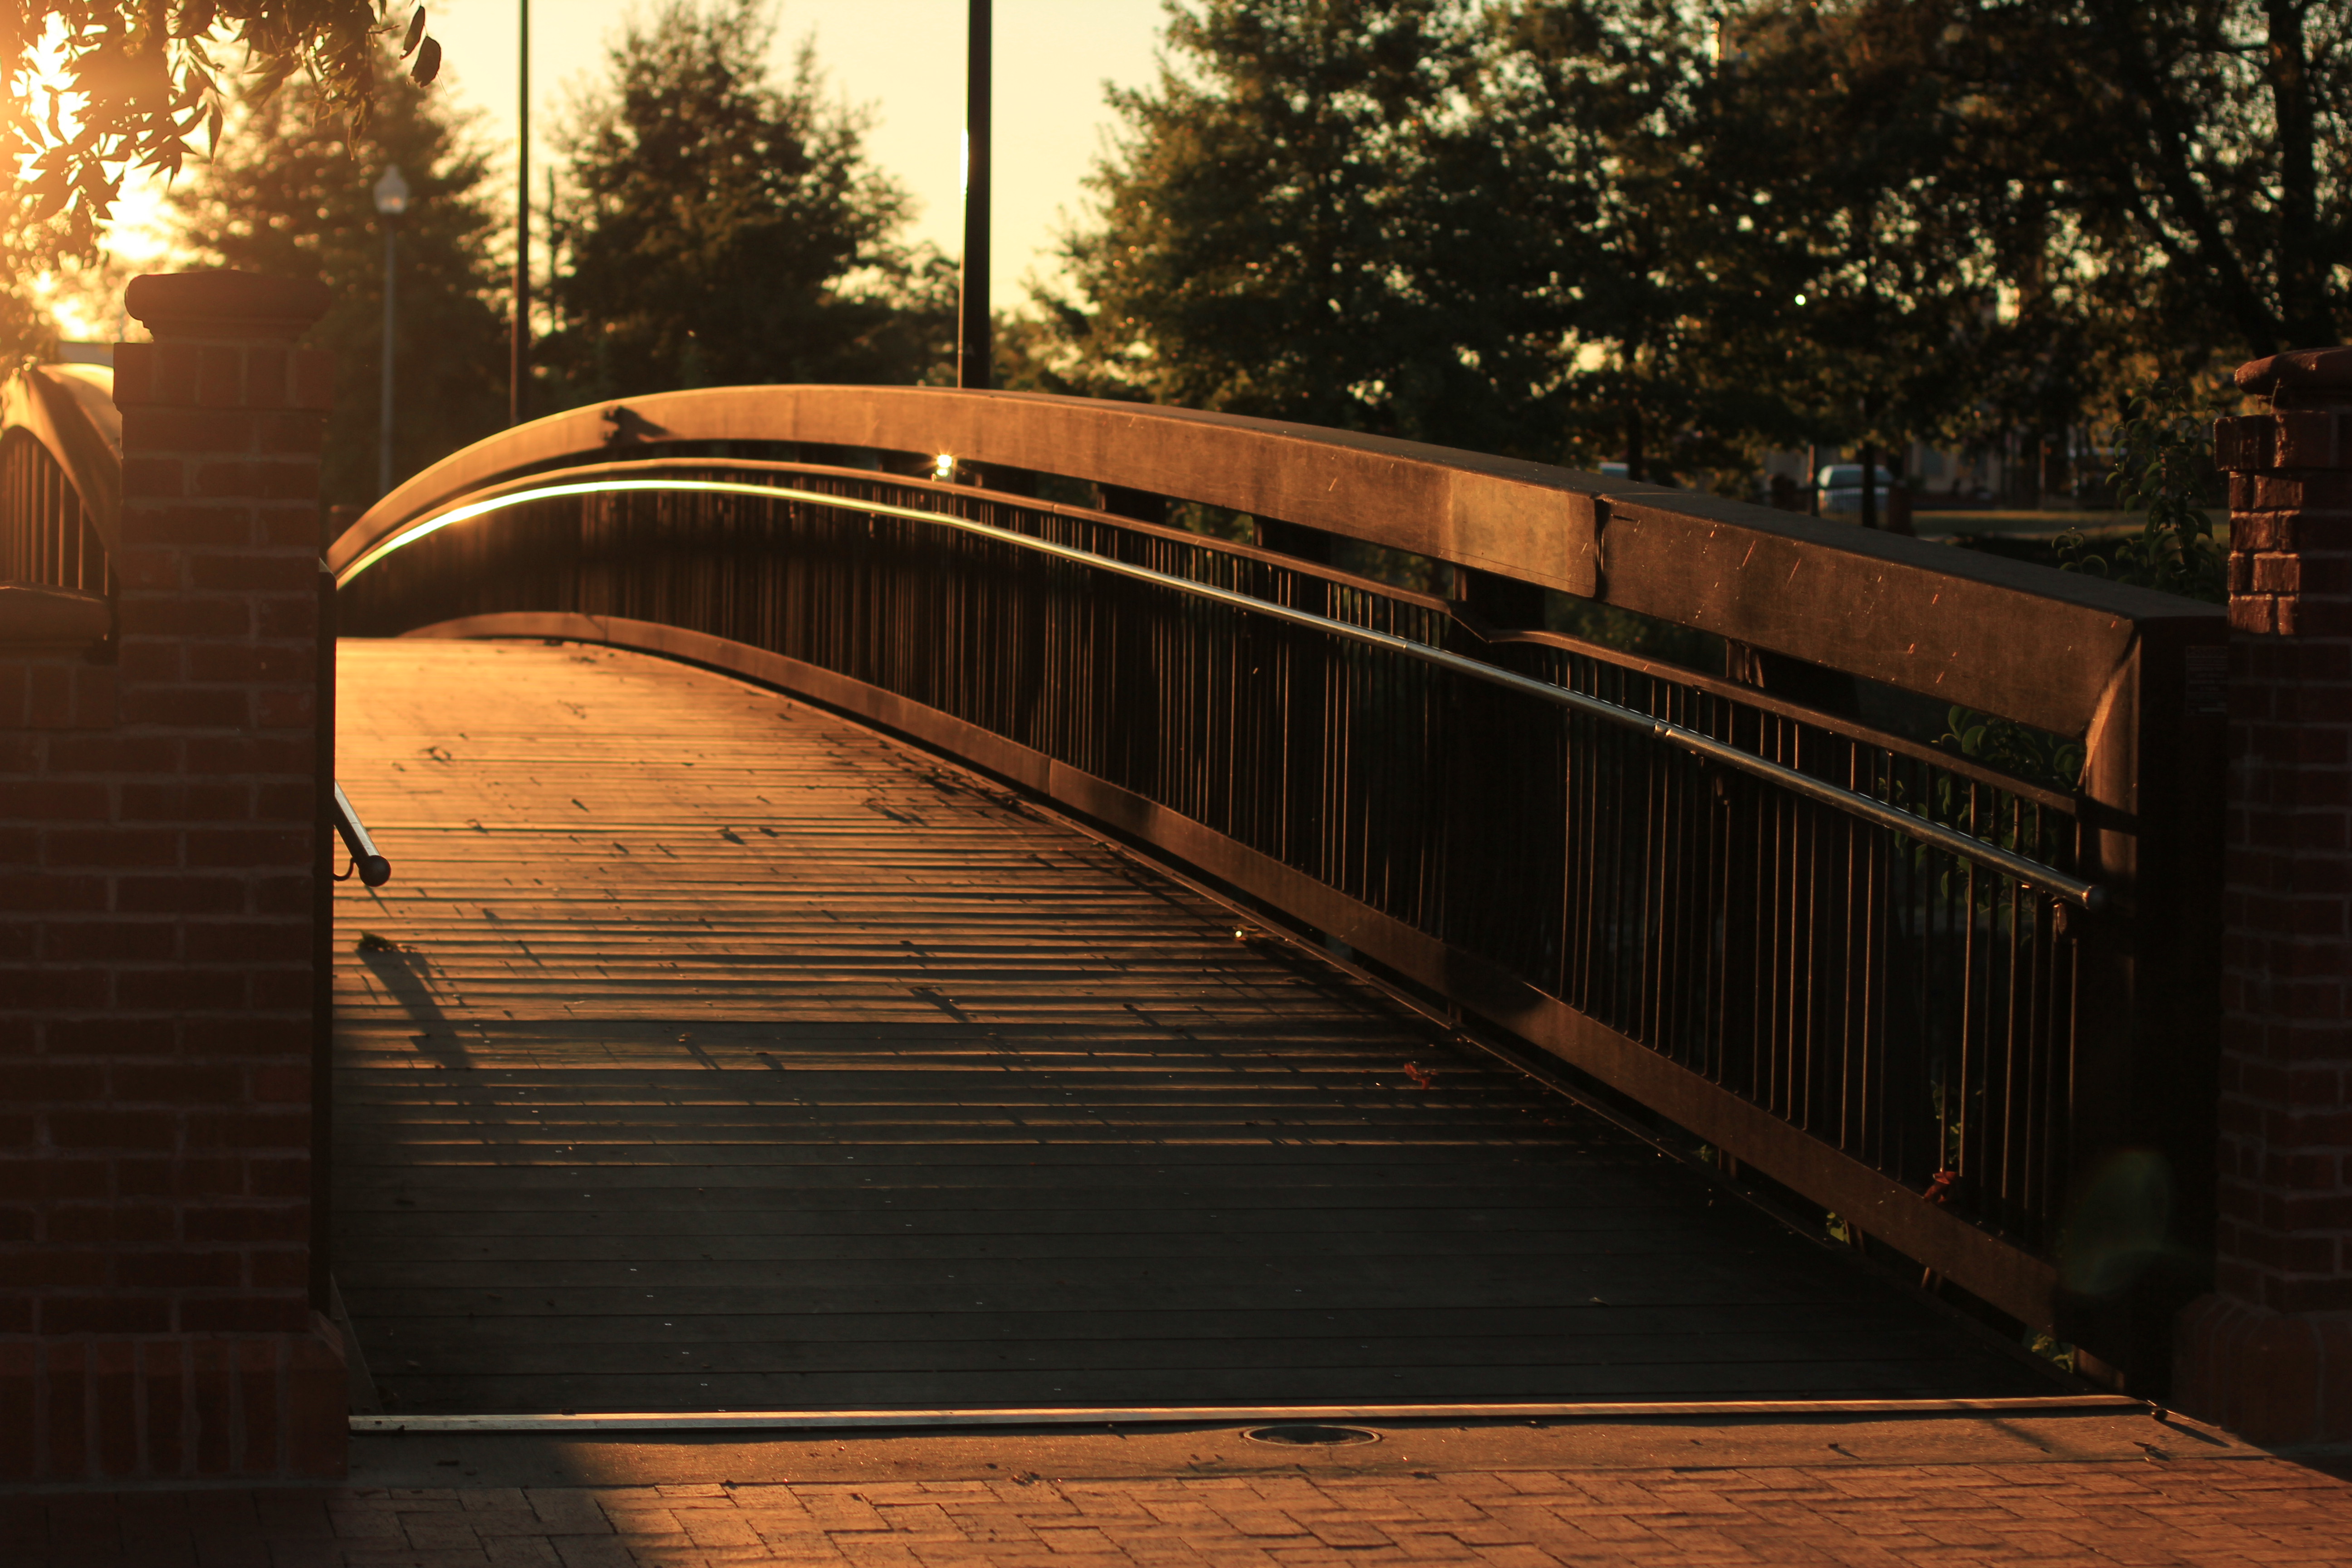
sunset, bridge, light, night, sky, architecture, water, guard rail, tree, handrail, evening, line, walkway, wood, road surface, stairs, nonbuilding structure, Tints and shades, arch, reflection, road